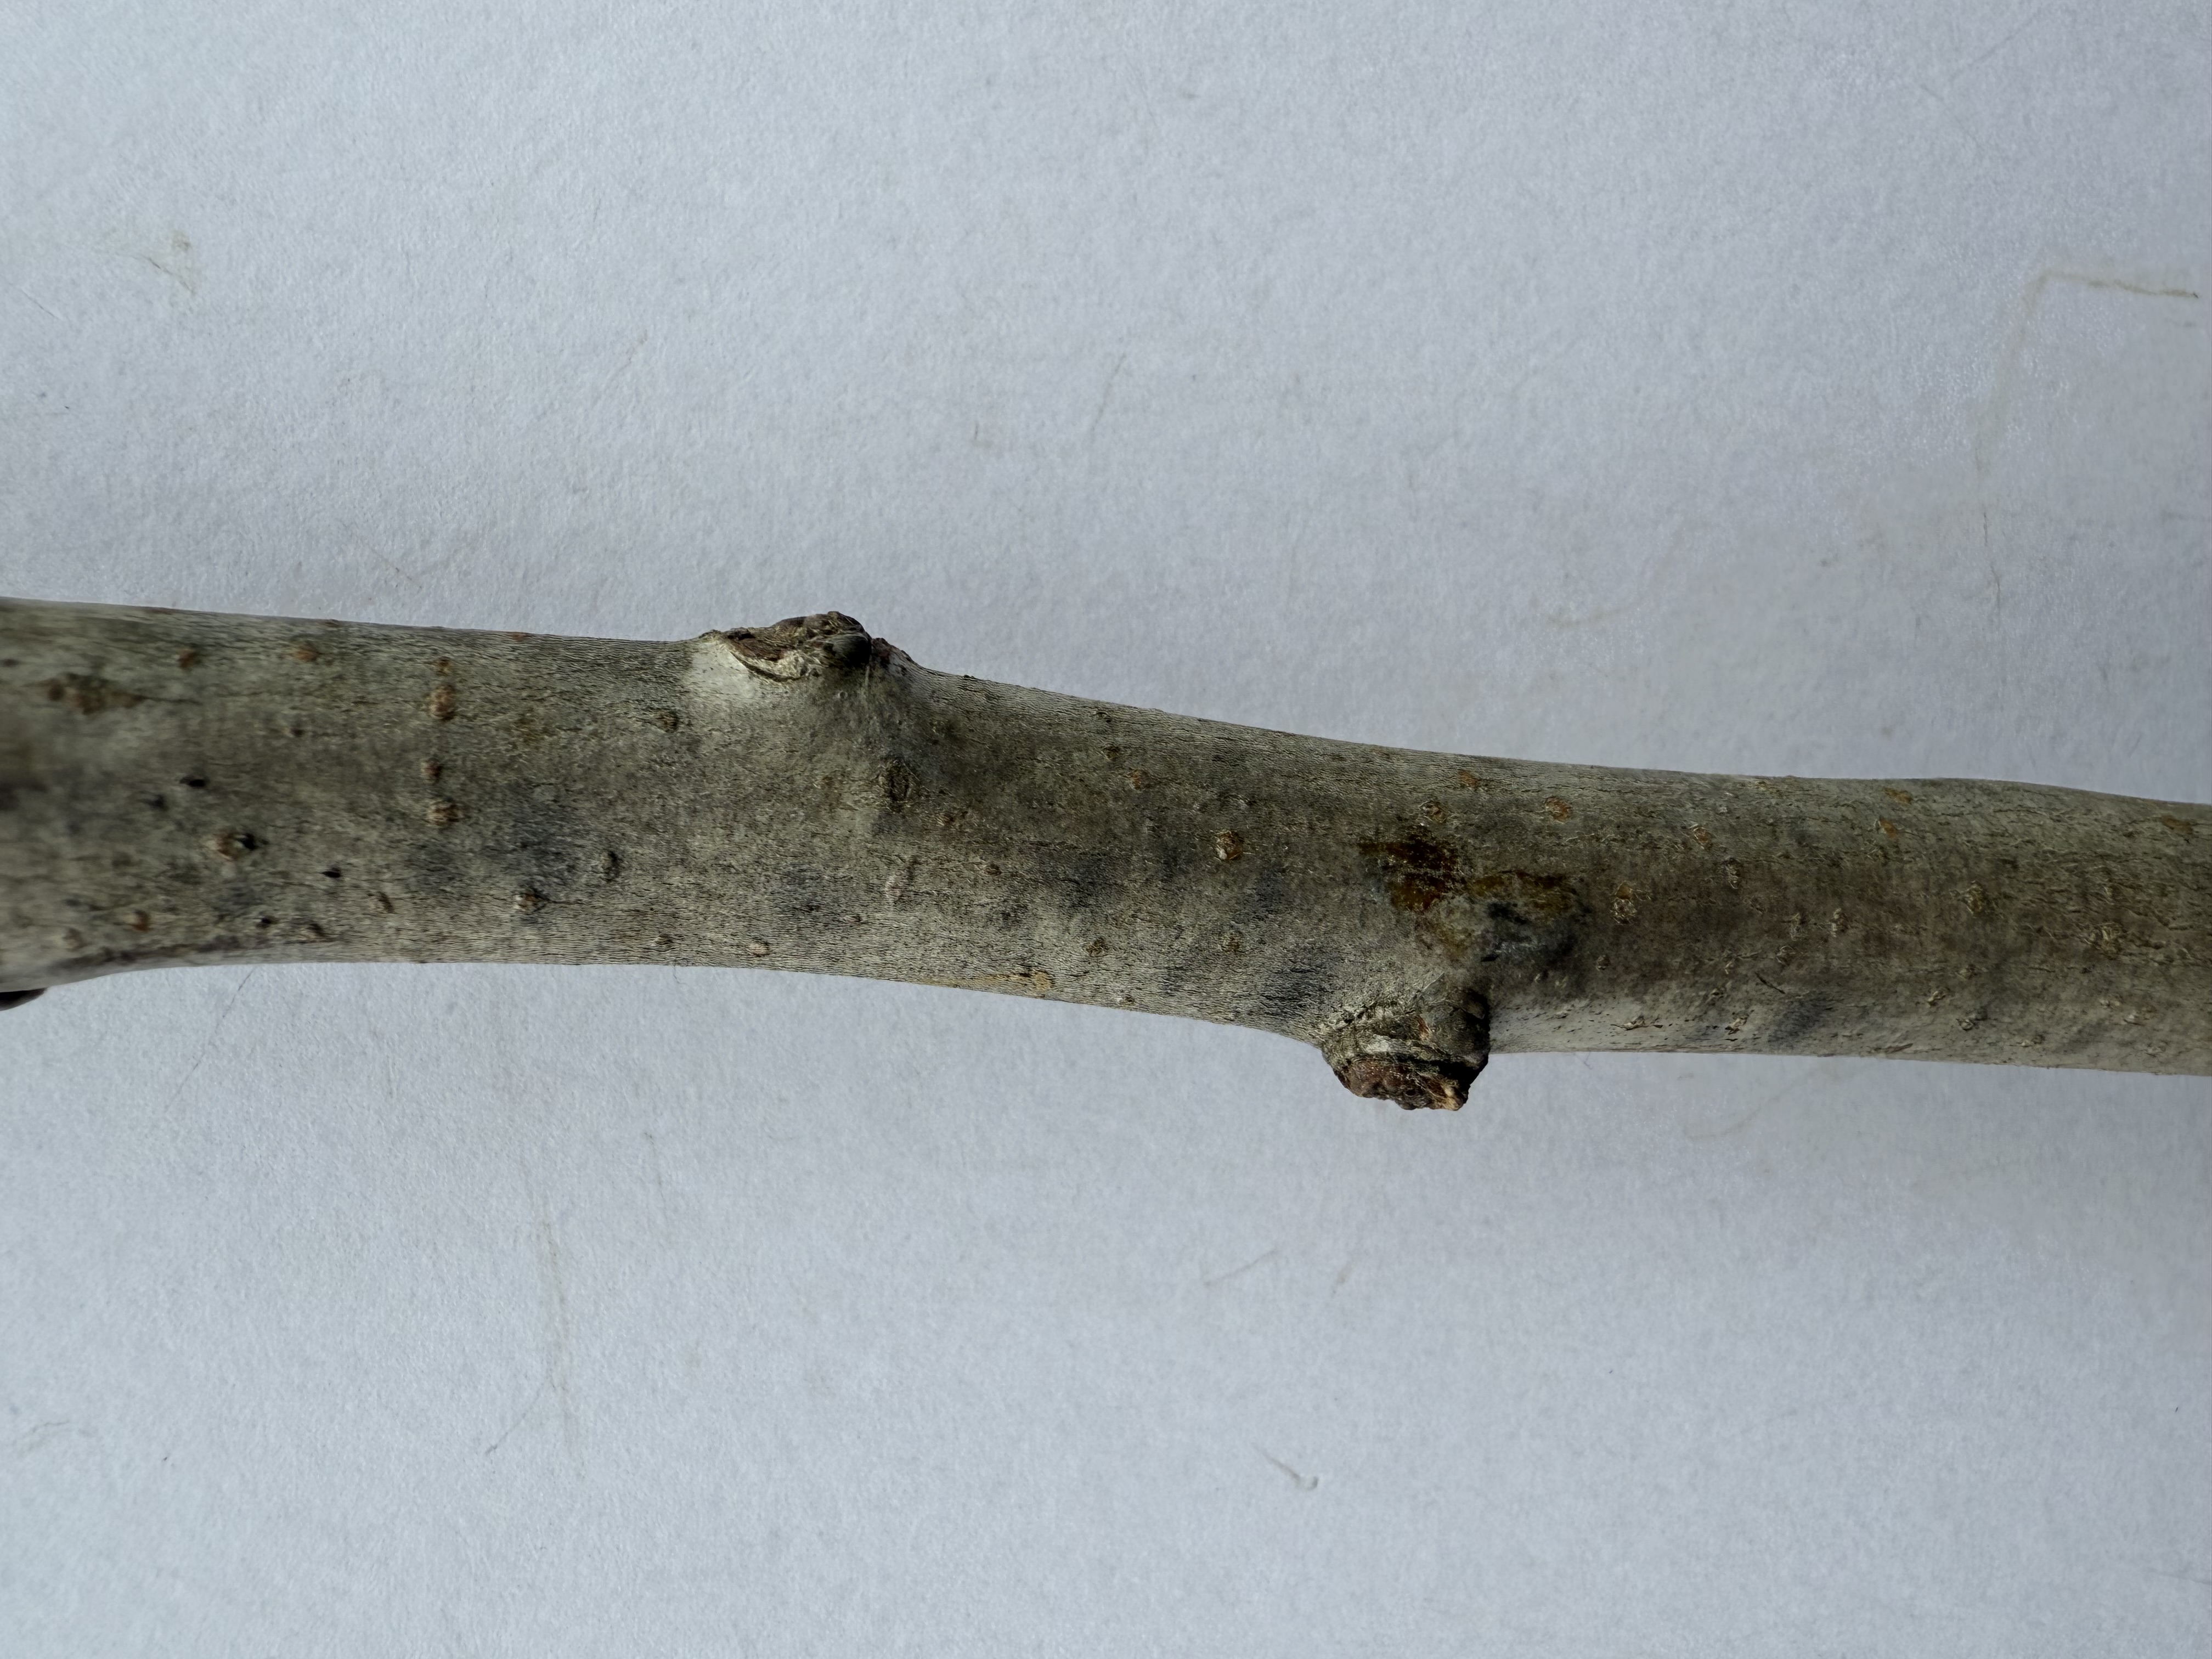
Variety: Deveci Pear